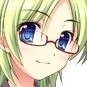
Portrait style: Anime Portrait